Farrah Fawcett red swimsuit poster

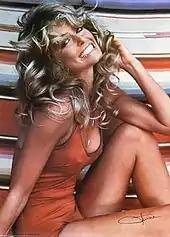
Photograph of Farrah Fawcett, filling most of the frame, facing right turned slightly to the viewer. Her left leg is bent, and her right leg is stretched; she is grabbing her hair with her left hand, the upper arm resting on the knee, and her head tilted backward. She has a broad smile with white teeth.

The Farrah Fawcett red swimsuit poster shows a photograph of the American model and actress Farrah Fawcett taken by the American photographer Bruce McBroom in 1976. It was commissioned by the Pro Arts poster company, which published it as a pin-up poster the same year. With more than twelve million copies sold, it is considered the best-selling poster to date and is said to be a modern icon and a symbol of the late 1970s.